Doug Polen

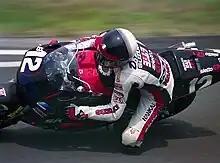
Polen at Suzuka in 1990.

Douglas Eugene Polen (born September 2, 1960) is an American former professional motorcycle road racer. Polen was a dominant national and world champion road racer in the late 1980s and early 1990s, culminating with his Superbike world championships in and . He raced successfully in AMA Superbike, Japanese Superbike Championship, Superbike World Championship and endurance racing. Polen was inducted to the AMA Motorcycle Hall of Fame in 2011.